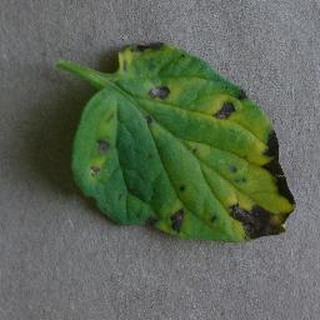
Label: tomato_early_blight